Battle of Marston Moor

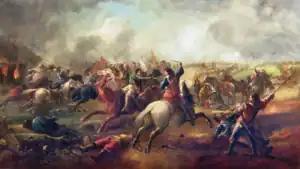
"The Battle of Marston Moor, 2 July 1644" John Joseph Barker

The Battle of Marston Moor was fought on 2 July 1644, during the Wars of the Three Kingdoms of 1639–1653. The combined forces of the English Parliamentarians under Lord Fairfax and the Earl of Manchester and the Scottish Covenanters under the Earl of Leven defeated the Royalists commanded by Prince Rupert of the Rhine and the Marquess of Newcastle.